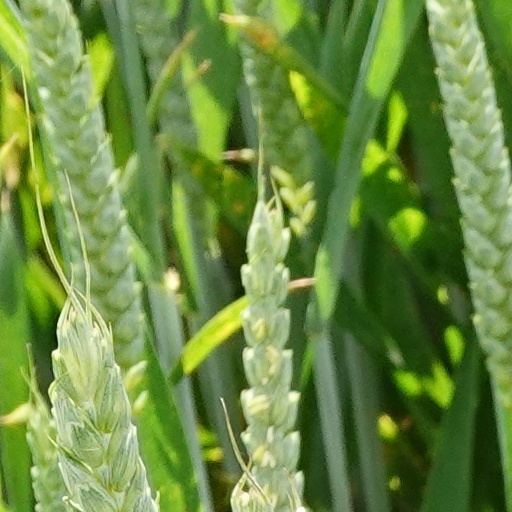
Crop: wheat